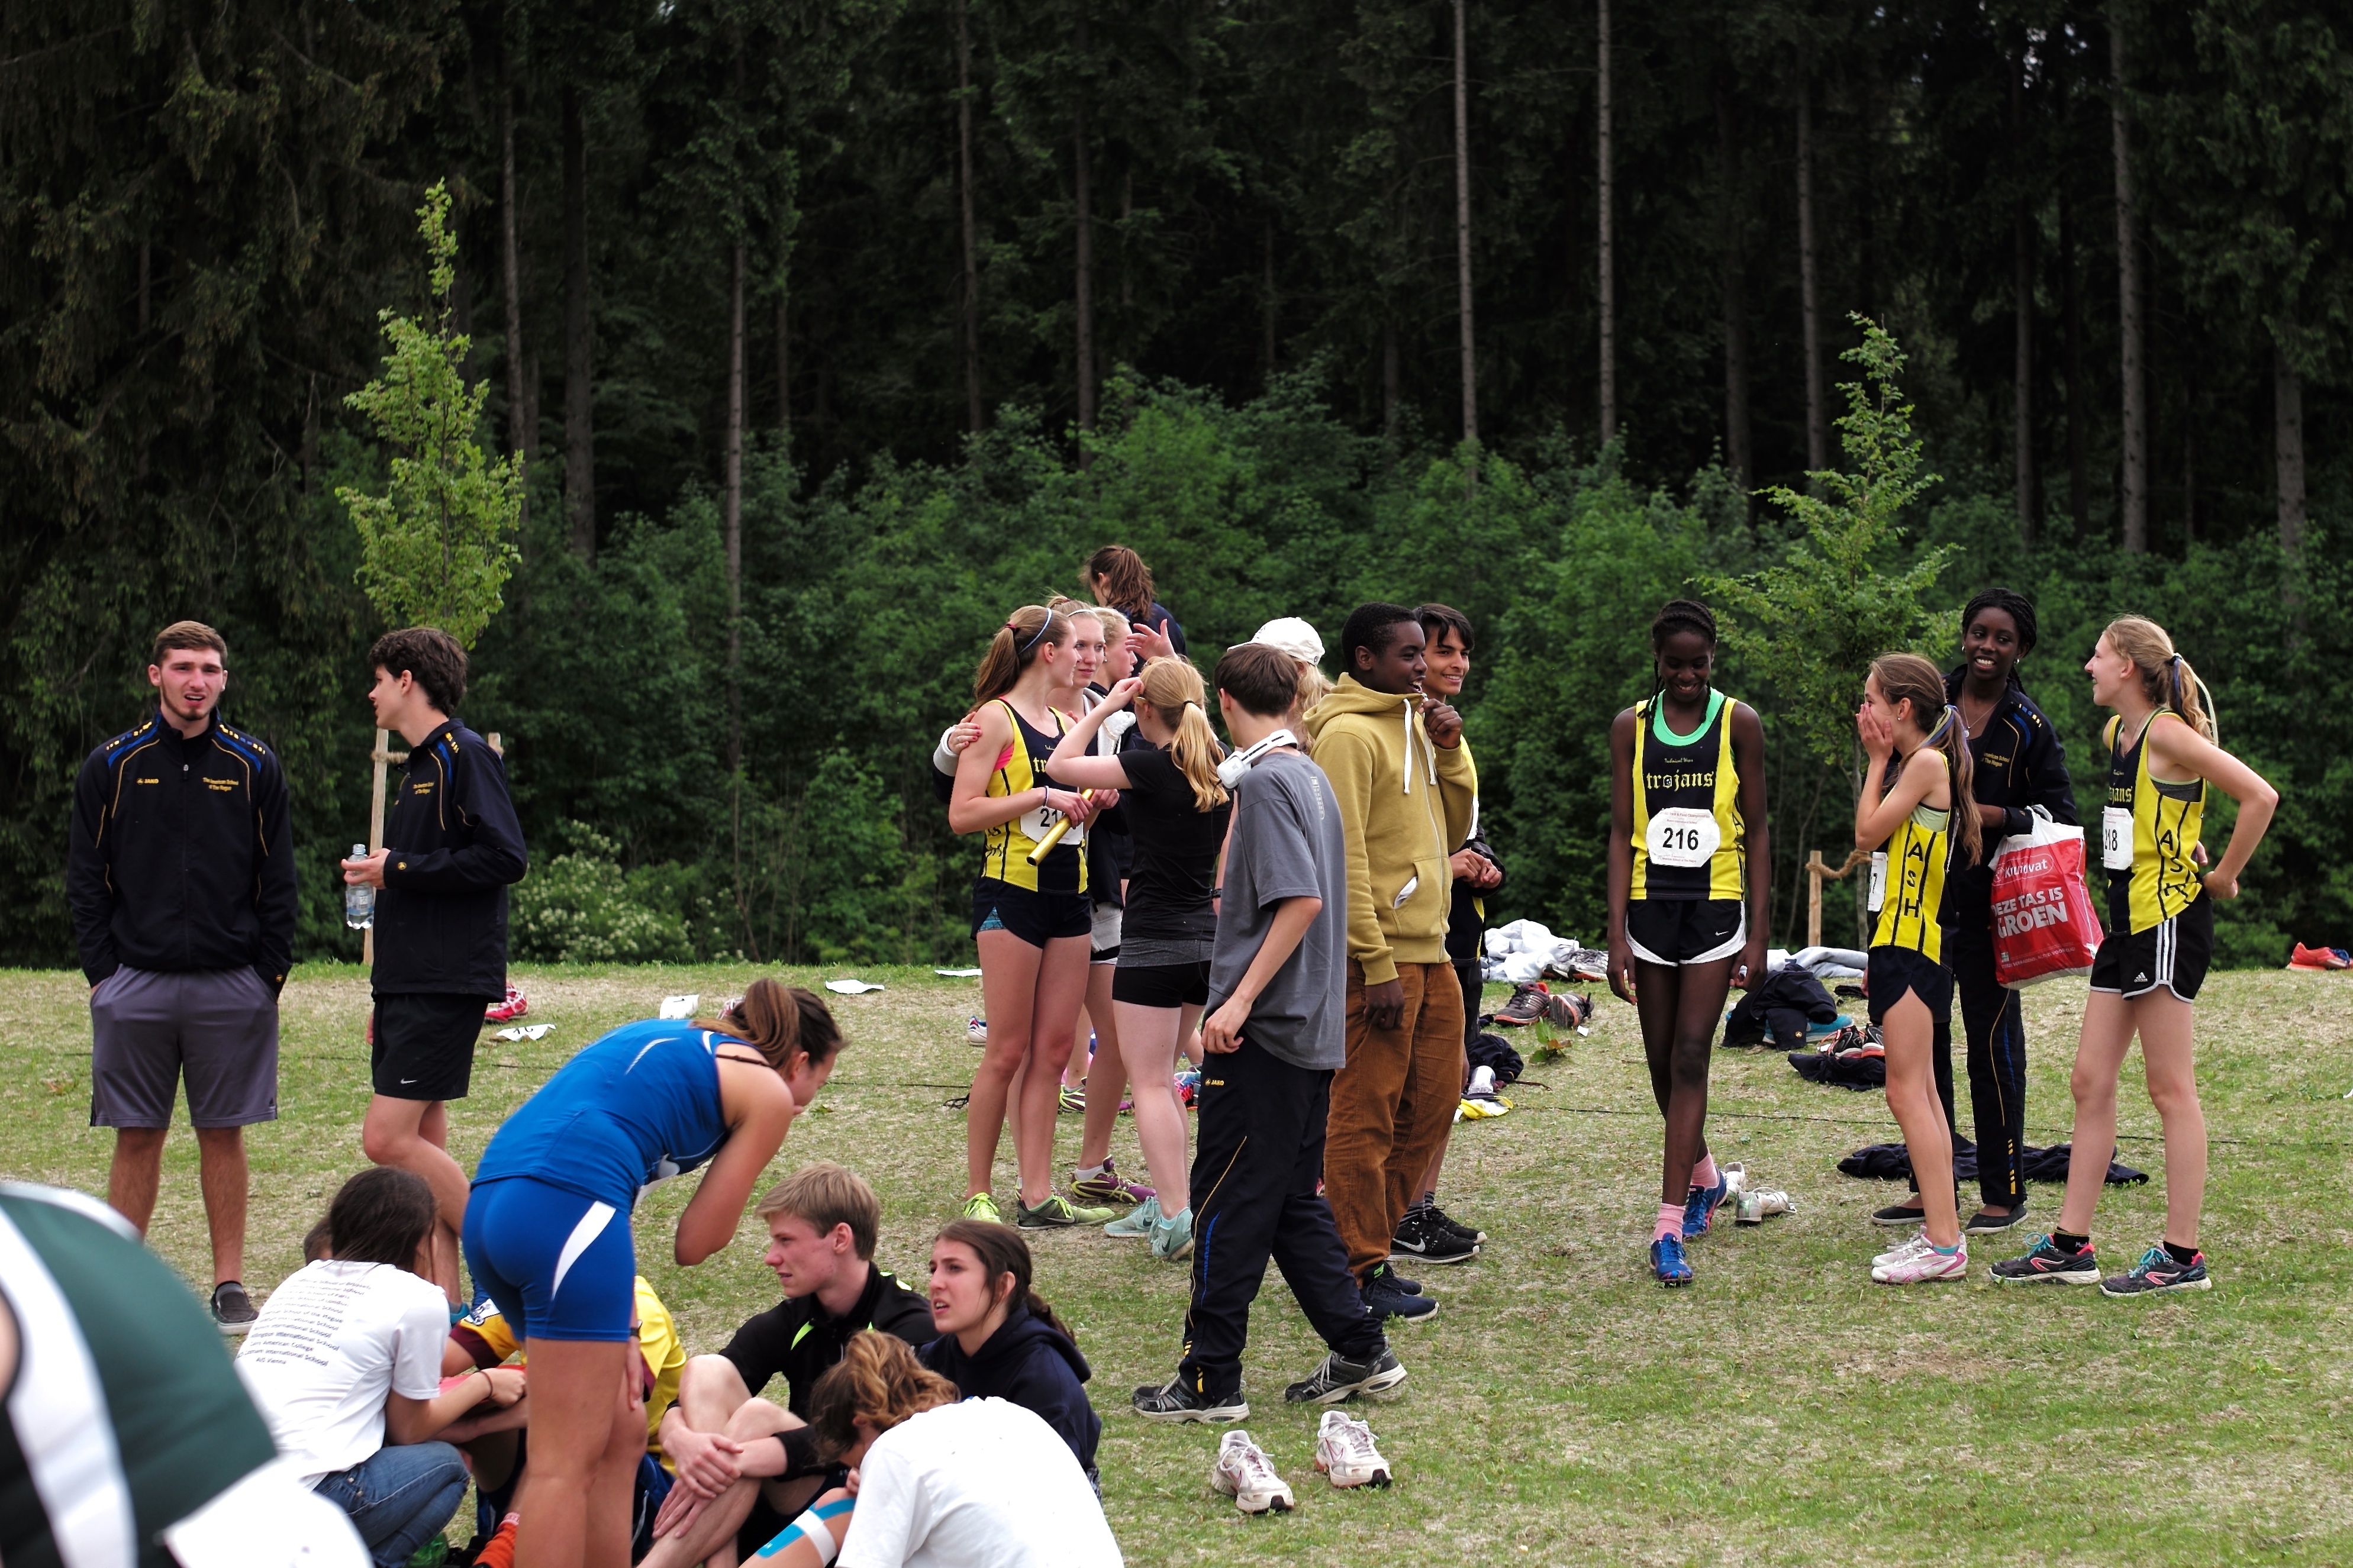
team, sports, social group, endurance sports, physical fitness